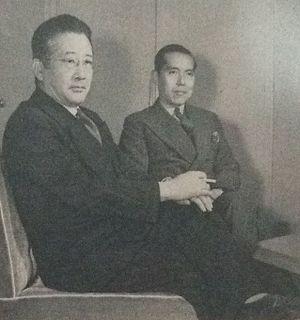
Shun'ichi Kase, 23 octobre 1897 – 9 septembre 1956, est un diplomate japonais avant et après la Seconde guerre mondiale.